Otoplasty

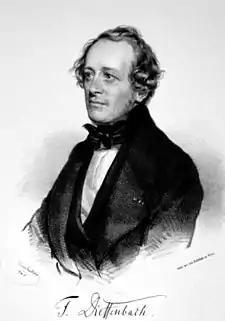
The German polymath Johann Friedrich Dieffenbach was a pioneer in the fields of plastic surgery.

In ("Operational Surgery", 1845), Johann Friedrich Dieffenbach (1794–1847) reported the first surgical approach for the correction of prominent ears — a combination otoplasty procedure that featured the simple excision (cutting) of the problematic excess cartilage from the posterior sulcus (back groove) of the ear, and the subsequent affixing, with sutures, of the corrected auricle to the mastoid periosteum, the membrane covering the mastoid process at the underside of the mastoid portion of the temporal bone, at the back of the head.